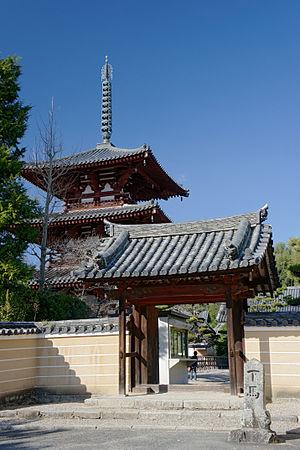
Hōrin-ji, ou Mii-dera est un temple bouddhiste situé à Mii, Ikaruga, dans la préfecture de Nara au Japon. Le préfixe honoraire du temple est sangō Myōken-san. Hōrin-ji se trouve à environ un kilomètre au nord du tō-in de Hōryū-ji.